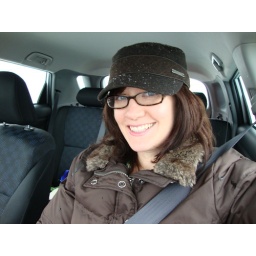
Waiting in the car for the windows to de-fog.